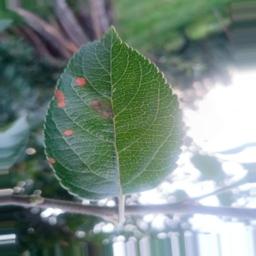
Label: Alternaria